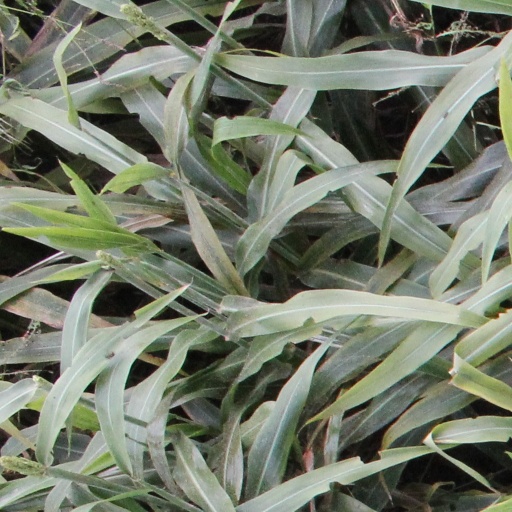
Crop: sorghum